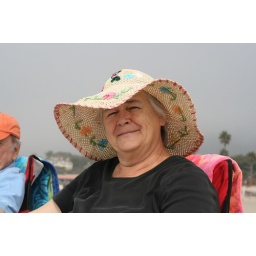
mamacita in her beach hat